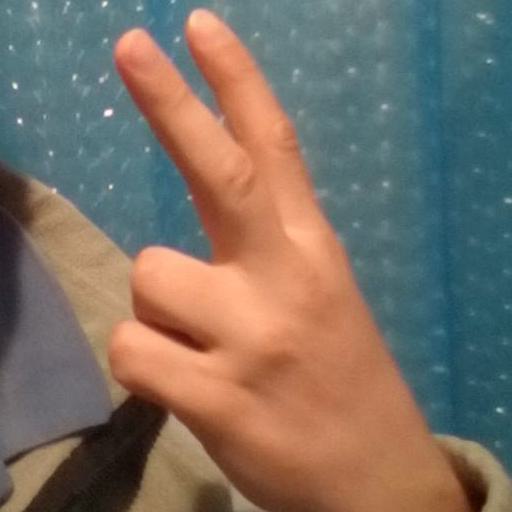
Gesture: peace_inverted